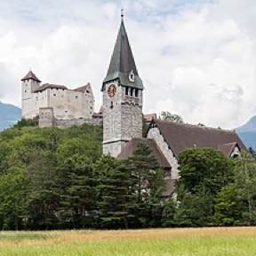
Burg Gutenberg